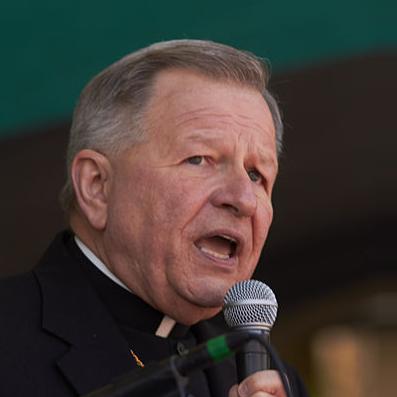
Age: 63